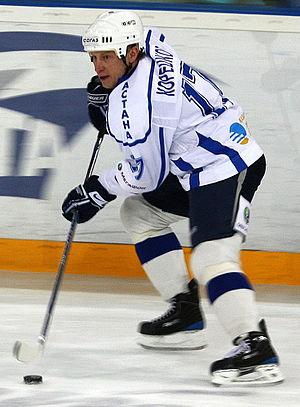
Aleksandr Guennadievitch Korechkov - en russe : Александр Геннадьевич Корешков, et en anglais : Aleksandr Koreshkov est un joueur professionnel de hockey sur glace kazakh.